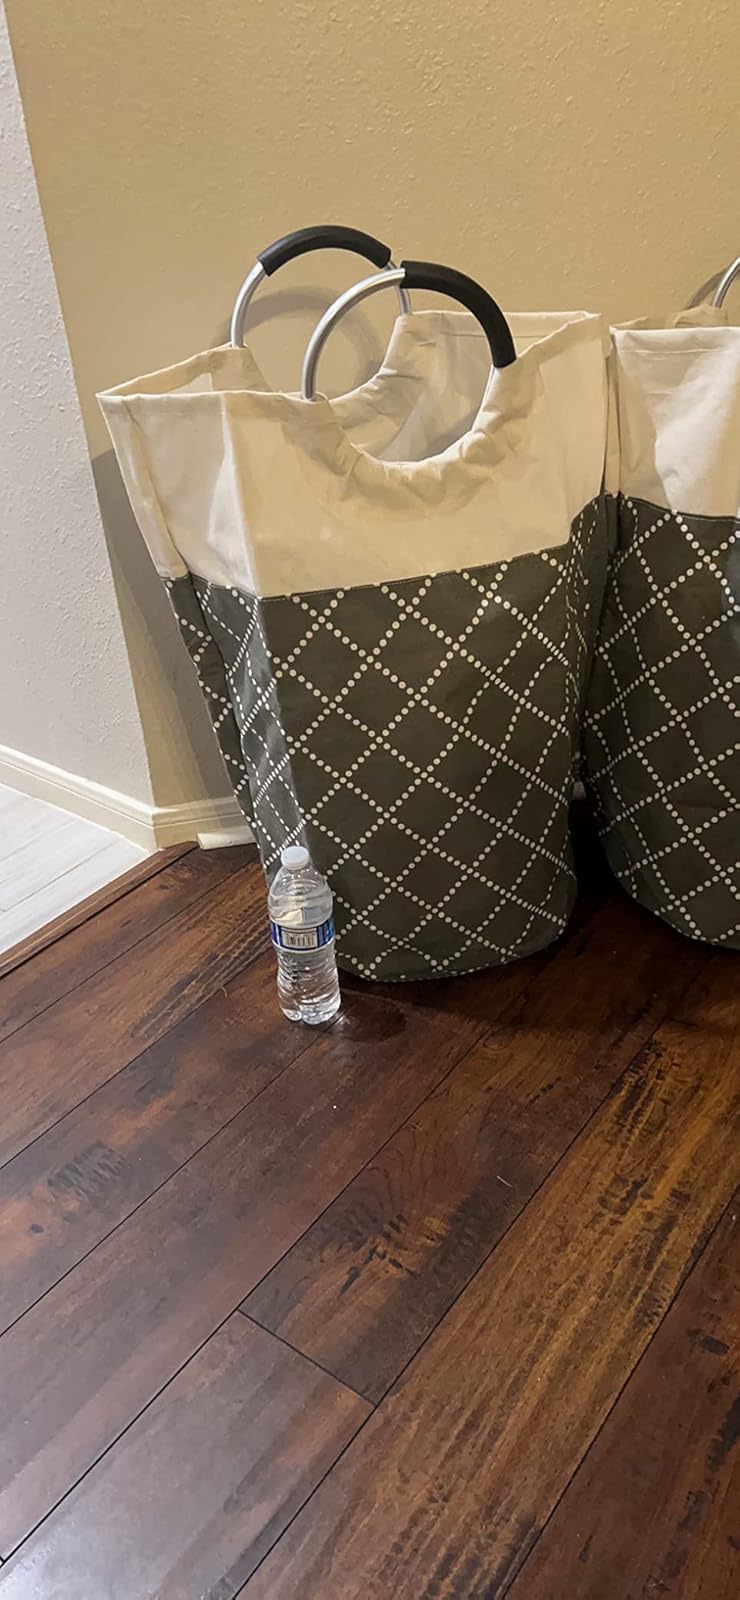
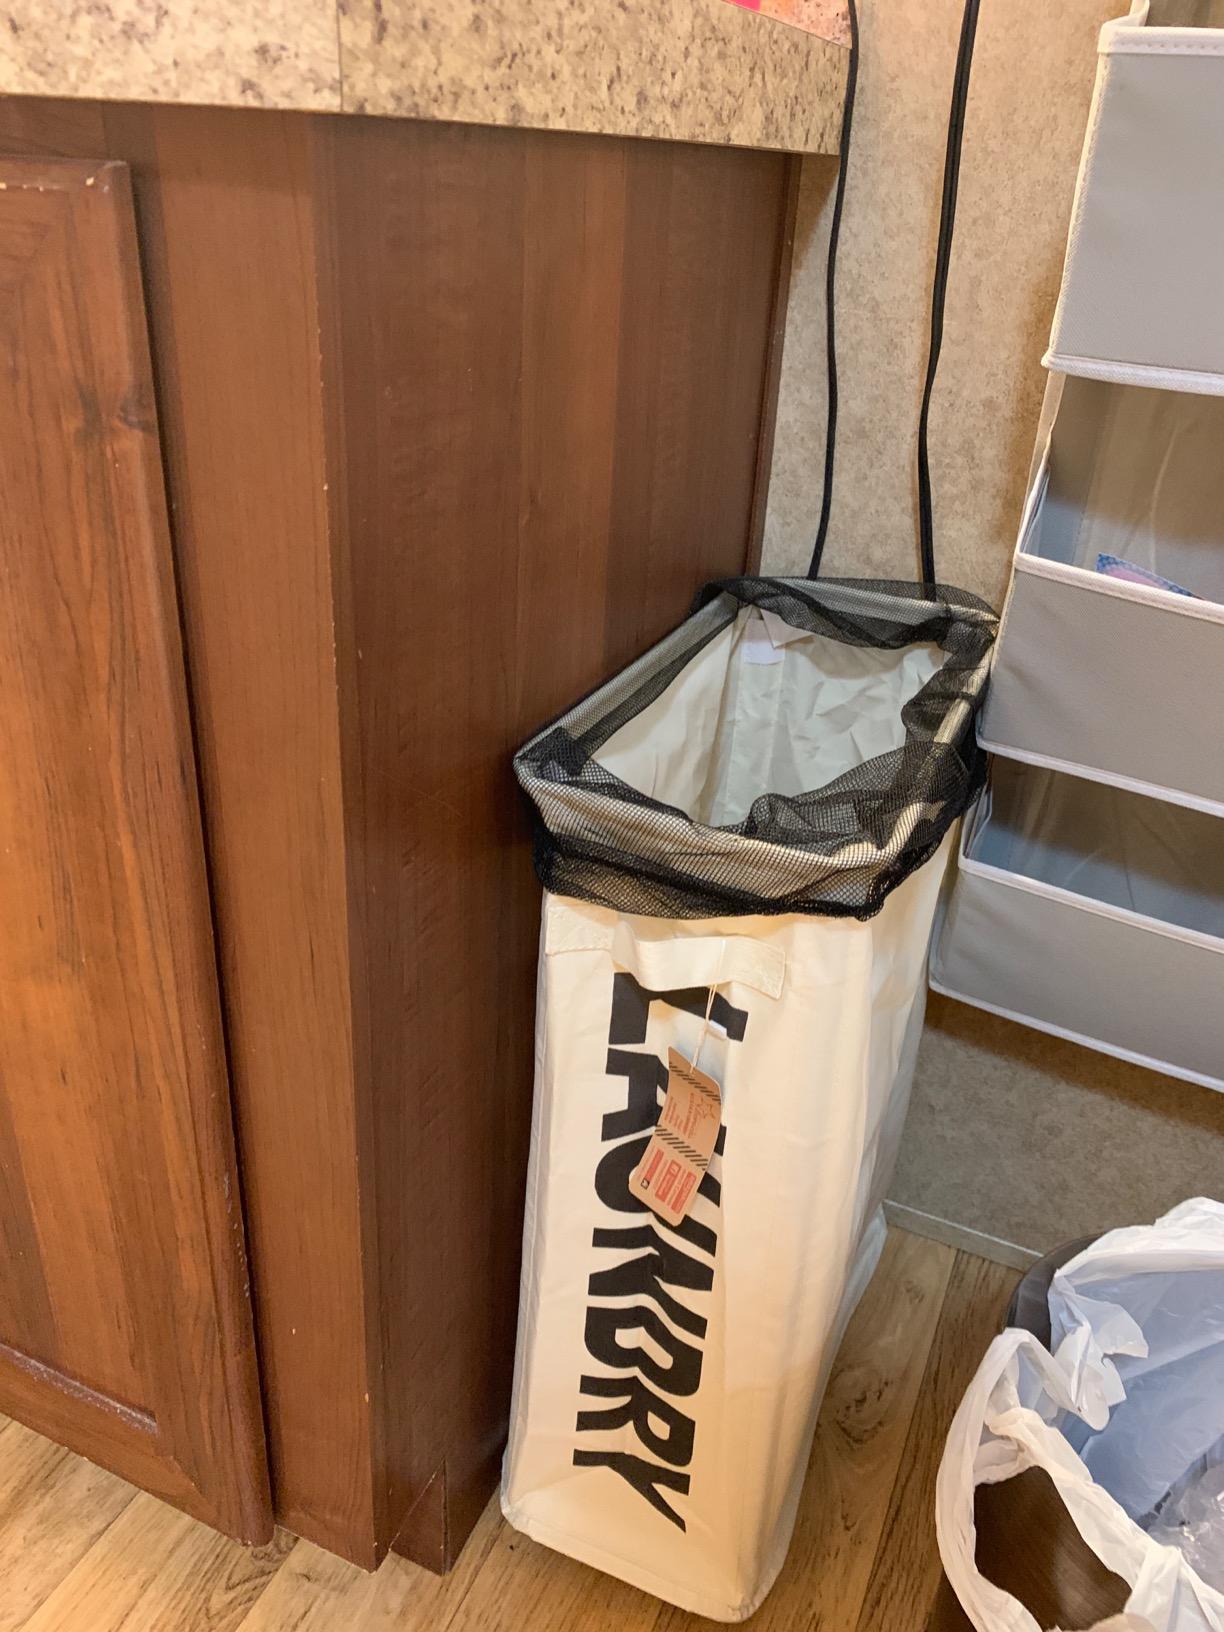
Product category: items_hamper
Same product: no